Beckwith Company

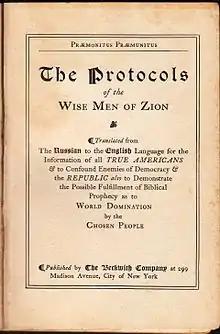
Title page of Praemonitus Praemunitus, New York: The Beckwith Company, 1920

The Beckwith Company was a publishing entity in 1920, based in New York City. It is remembered for publishing a second edition of the forged "Protocols of the Elders of Zion", more specifically a second translation from the Russian language into the English language.